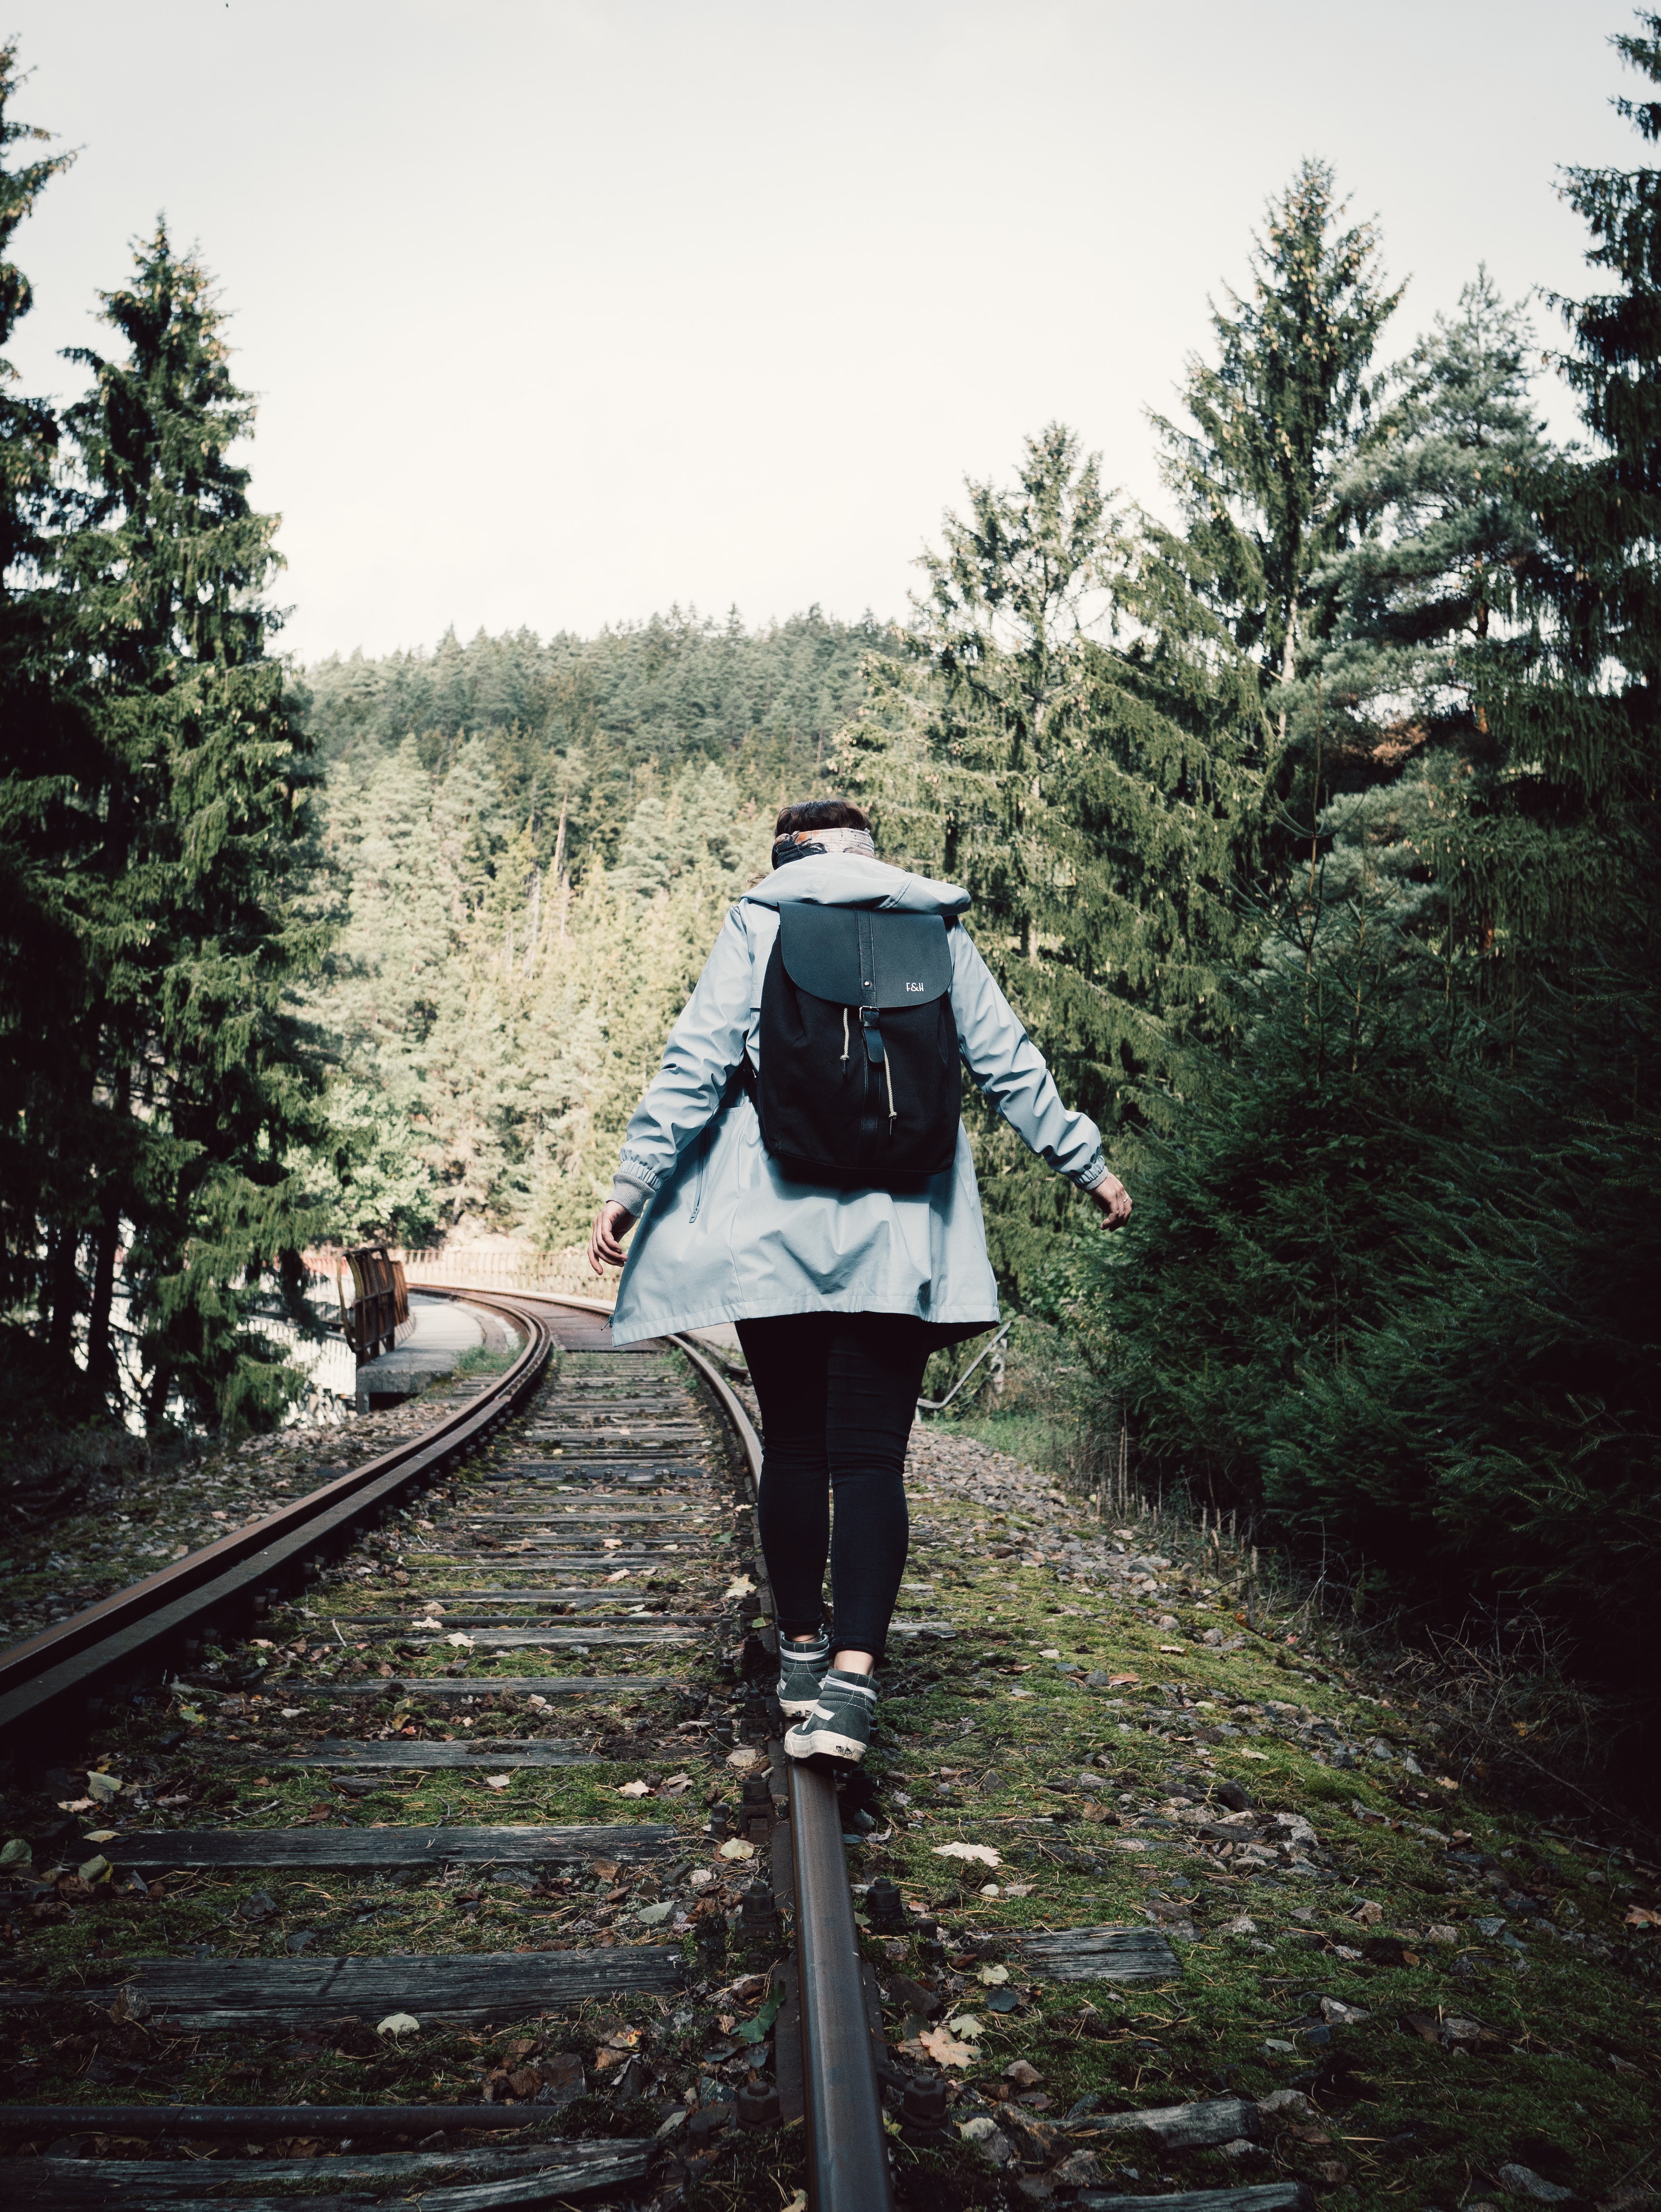
path, nature, tree, plant, track, woody plant, wilderness, transport, trail, girl, woodland, forest, sky, winter, rail transport, grass, sunlight, landscape, adventure, branch